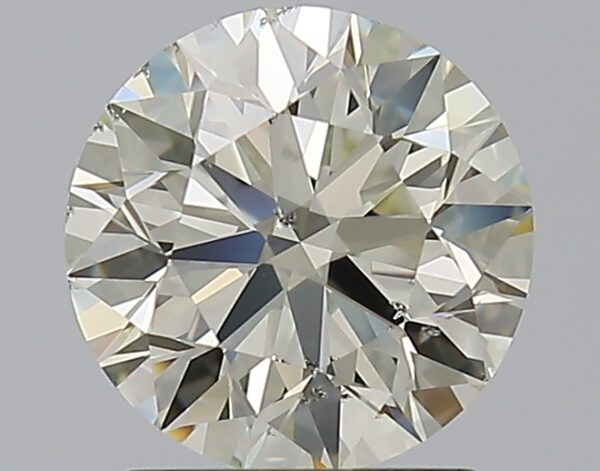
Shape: round
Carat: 1.5
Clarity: SI1
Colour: N
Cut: EX
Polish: EX
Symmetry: EX
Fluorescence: N
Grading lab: GIA
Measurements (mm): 7.26 x 7.3 x 4.57